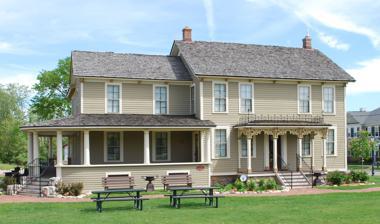
Building: Thomas and Maria Blackman Bartlett House
Country: United States of America
Year built: 1840
Historic house in Michigan, United States United States historic place Thomas and Maria Blackman Bartlett House U.S. National Register of Historic Places Show map of Michigan Show map of the United States Location 500 N. Ridge Rd. Nearest city Cherry Hill, Michigan Coordinates 42°18′30″N 83°32′5″W / 42.30833°N 83.53472°W / 42.30833; -83.53472 Area 1 acre (0.40 ha) Built 1840 Architectural style New England large house MPS Canton Township MPS NRHP reference No. 00000614 Added to NRHP June 02, 2000 The Thomas and Maria Blackman Bartlett House (also known as the Bartlett-Travis House ) was built as a private house at the corner of Canton Center and Warren Roads. It was donated to Canton Township and relocated to its current site at 500 N. Ridge Road in Cherry Hill, Michigan . It was listed on the National Register of Historic Places in 2000. Description The Bartlett House was originally constructed in a Greek Revival style, but in subsequent years has been updated with Victorian elements. The house is a two-story wood structure with clapboard siding, shingle roof, and a cement block foundation faced with fieldstone. The main portion of the house has extensions to the side and rear.  The front entry is flanked with pilasters and sheltered by a small porch with millwork and scrolled brackets. A large wrap-around porch (reconstructed from photographs) with wooden columns and balustrade runs from the front to the south facade.  Windows are primarily four-over-four, with the exception of three six-over-six windows in the rear extension. History Thomas and Maria Blackman Bartlett settled in Canton Township in 1839. Maria's father, Darius Blackman, built this Greek Revival upright and wing house c. 1840 and may have given the house and surrounding land to Maria and Thomas as a wedding present. In 1867, Thomas and Maria' son George Bartlett purchased the property. During the 19th century, the Bartletts added various enlargements were to the structure. In 1908, the farm and house were purchased by William and Martha Travis; their daughter Ella Rowe inherited the house in approximately 1924 and owned it until the mid-1950s. At that point, the house was purchased by Thomas Myers; it passed through the hands of John Darakijan and Kev Dividock, who donated the house to Canton Township. In 1989, the house was moved to its current location and placed on a new foundation.  Restoration work to return the house to its c. 1900 appearance was begun in 1994 and finished in 2002. The house was listed on the National Register of Historic Places in 2000. The house is available for community rental. See also Canton Township MPS Canton Charter Township, Michigan References